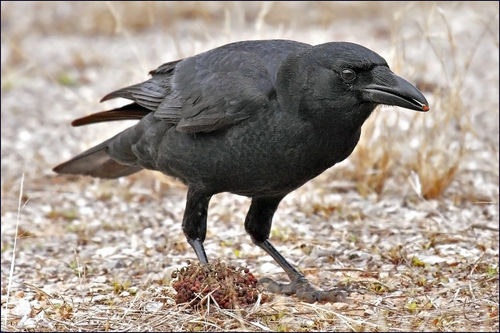
this bird is all black from beak to tail to feet.
a medium size black bird with black bill, tarsus, feet and beak.
this bird has black feathers covering its entire body, a black eye ring, and a long downward pointing black bill.
the bird is all black with a long bill
this is a black bird with a long and pointy black beak.
this bird is all black and has a long, pointy beak.
a large black bird with a long curved black beak.
this bird is solid black, with a large bill that curves downward.
this bird has wings that are black and has a thick billa medium size bird with a black coloring and long beak.
Species: American Crow